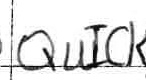
Label: quickly